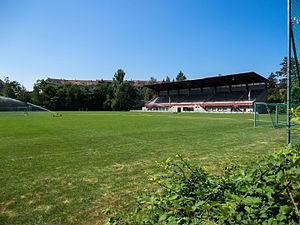
Le Landhof est un stade de la ville de Bâle en Suisse, destiné à la pratique du football.